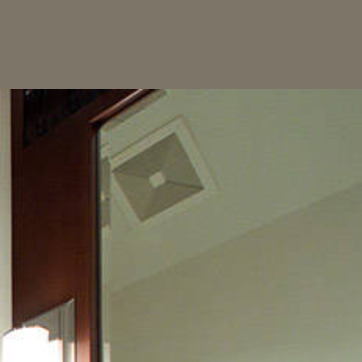
Material: mirror